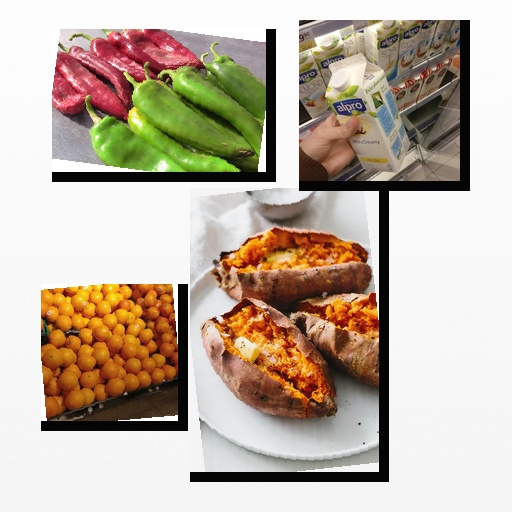
Food items: chili_pepper, soyghurt, sweet_potato, orange